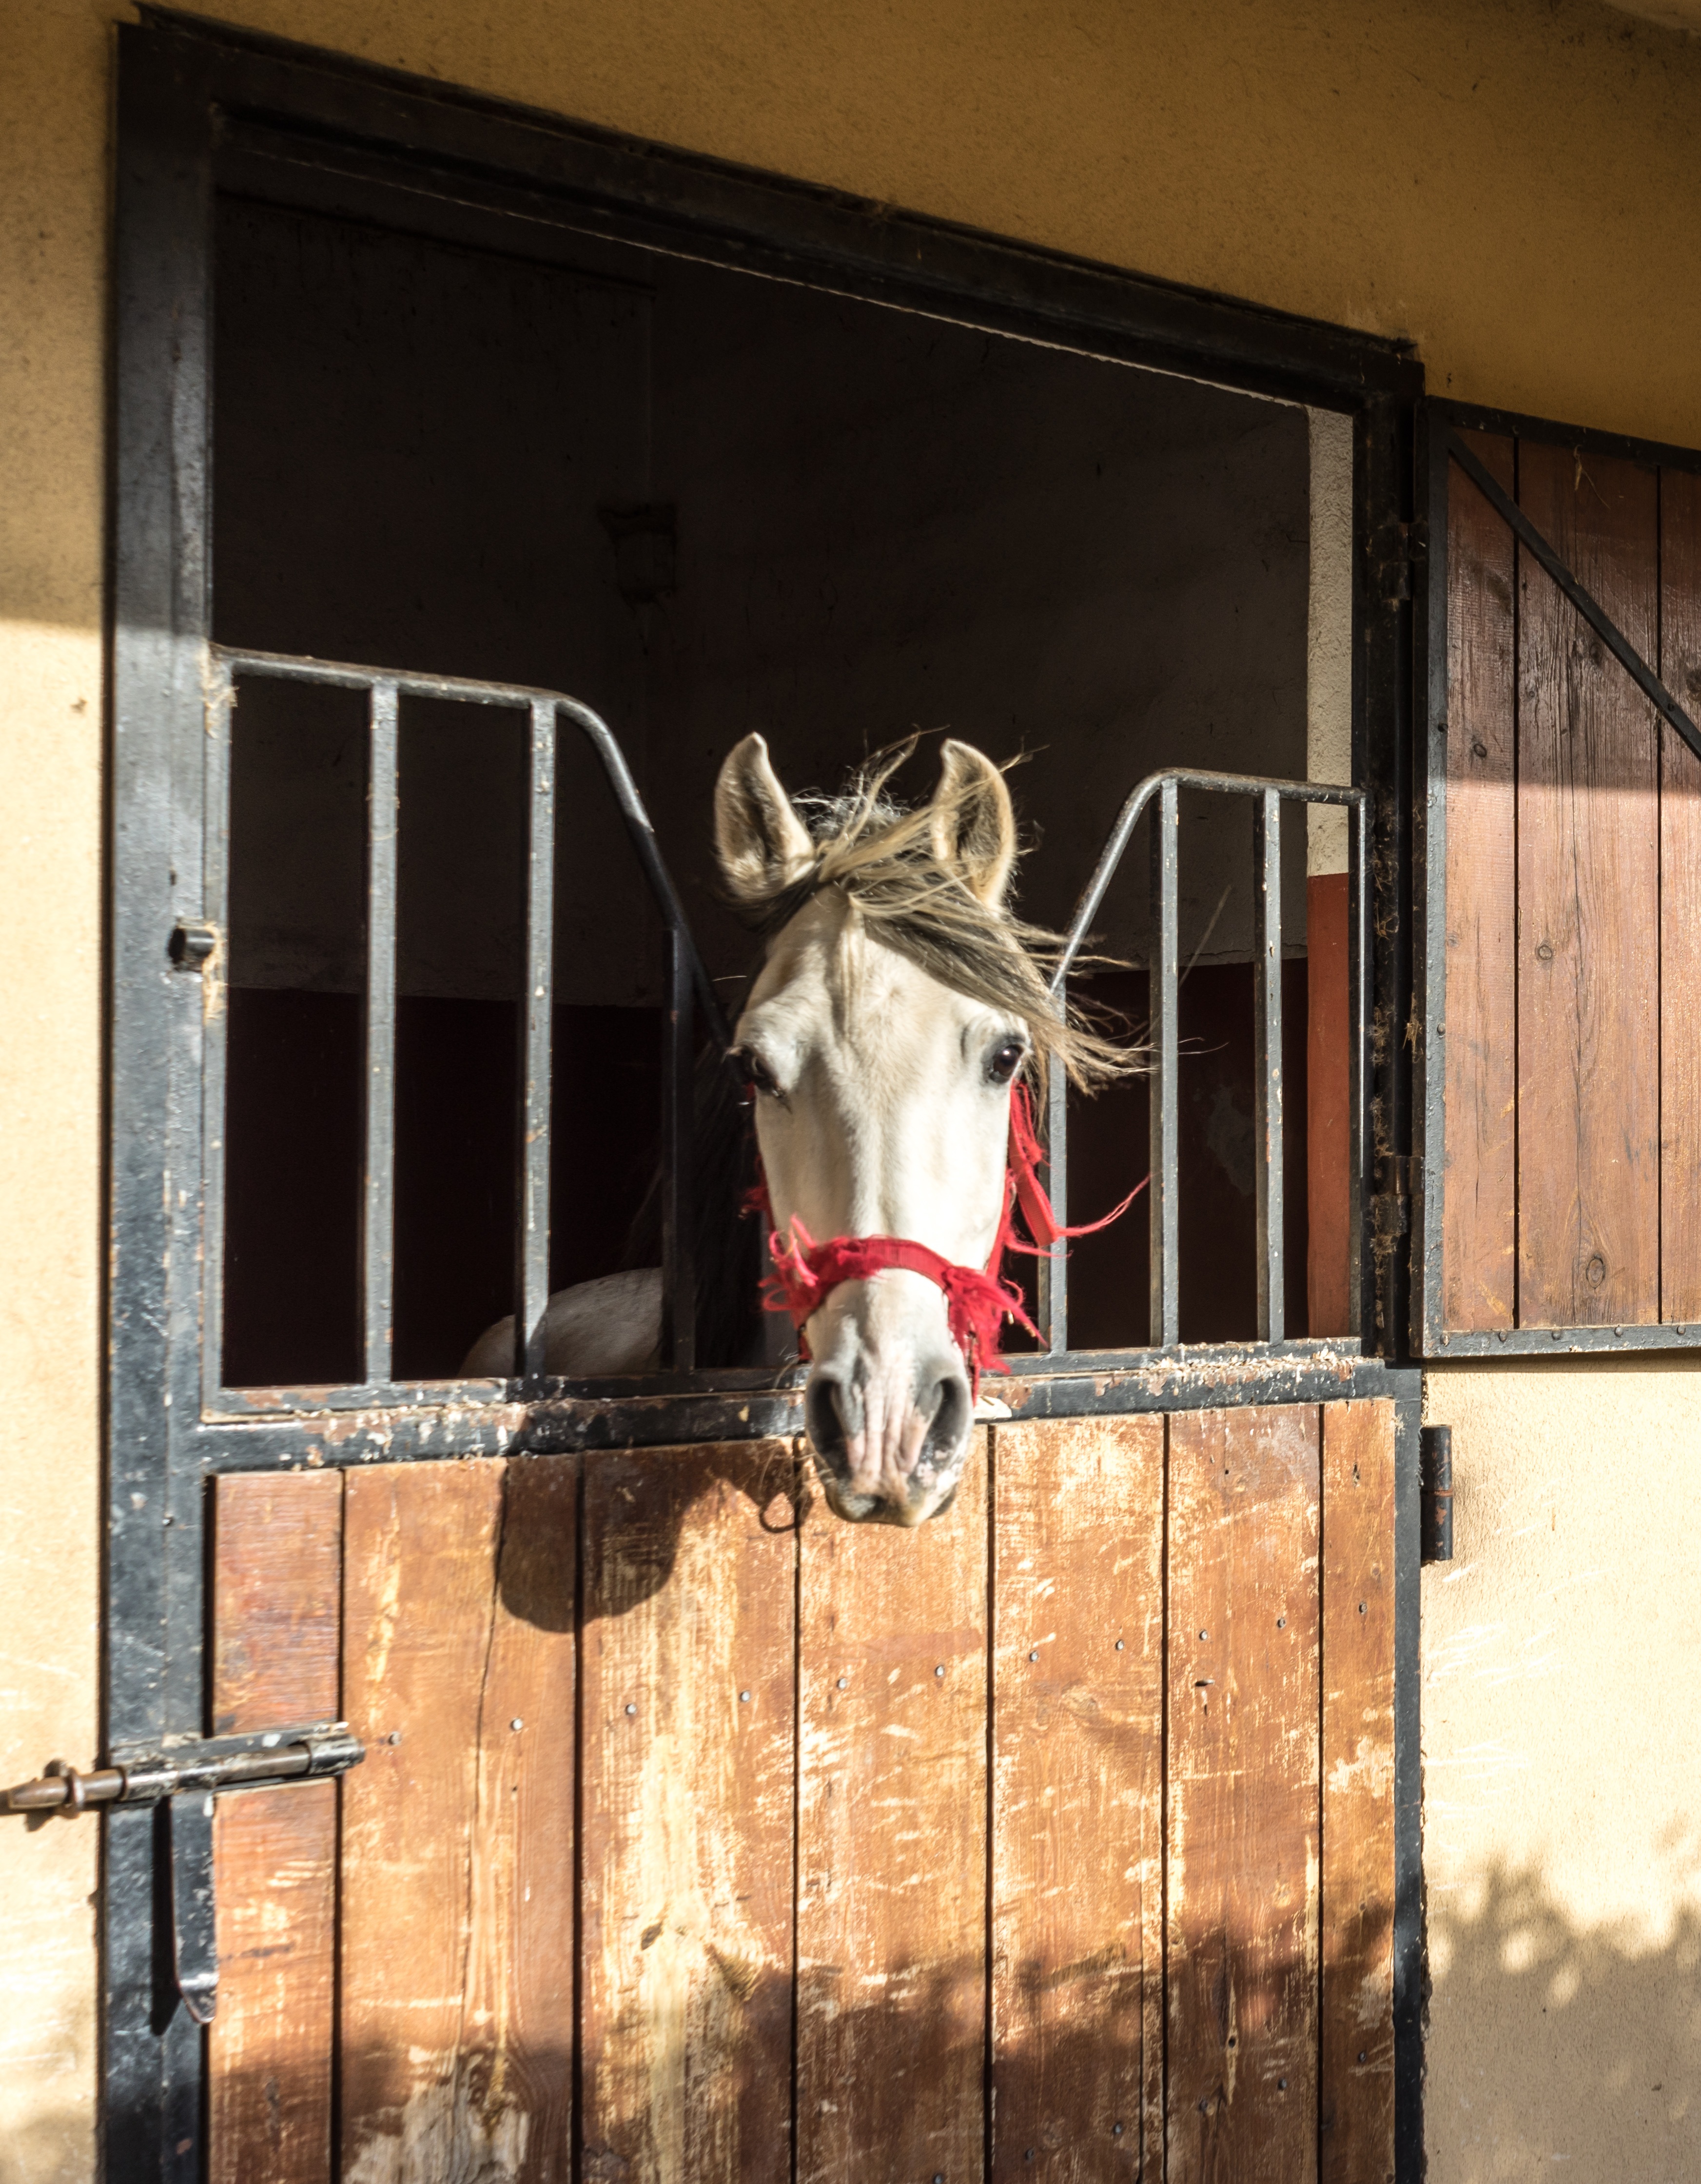
nature, wood, white, animal, wall, horse, leisure, block, stable, equine, eyes, horse riding, ears, saddle, mount, look, image, good, horseshoe, amazon, tame, rump, docile, crin, stirrup, horse like mammal